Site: brandenburg
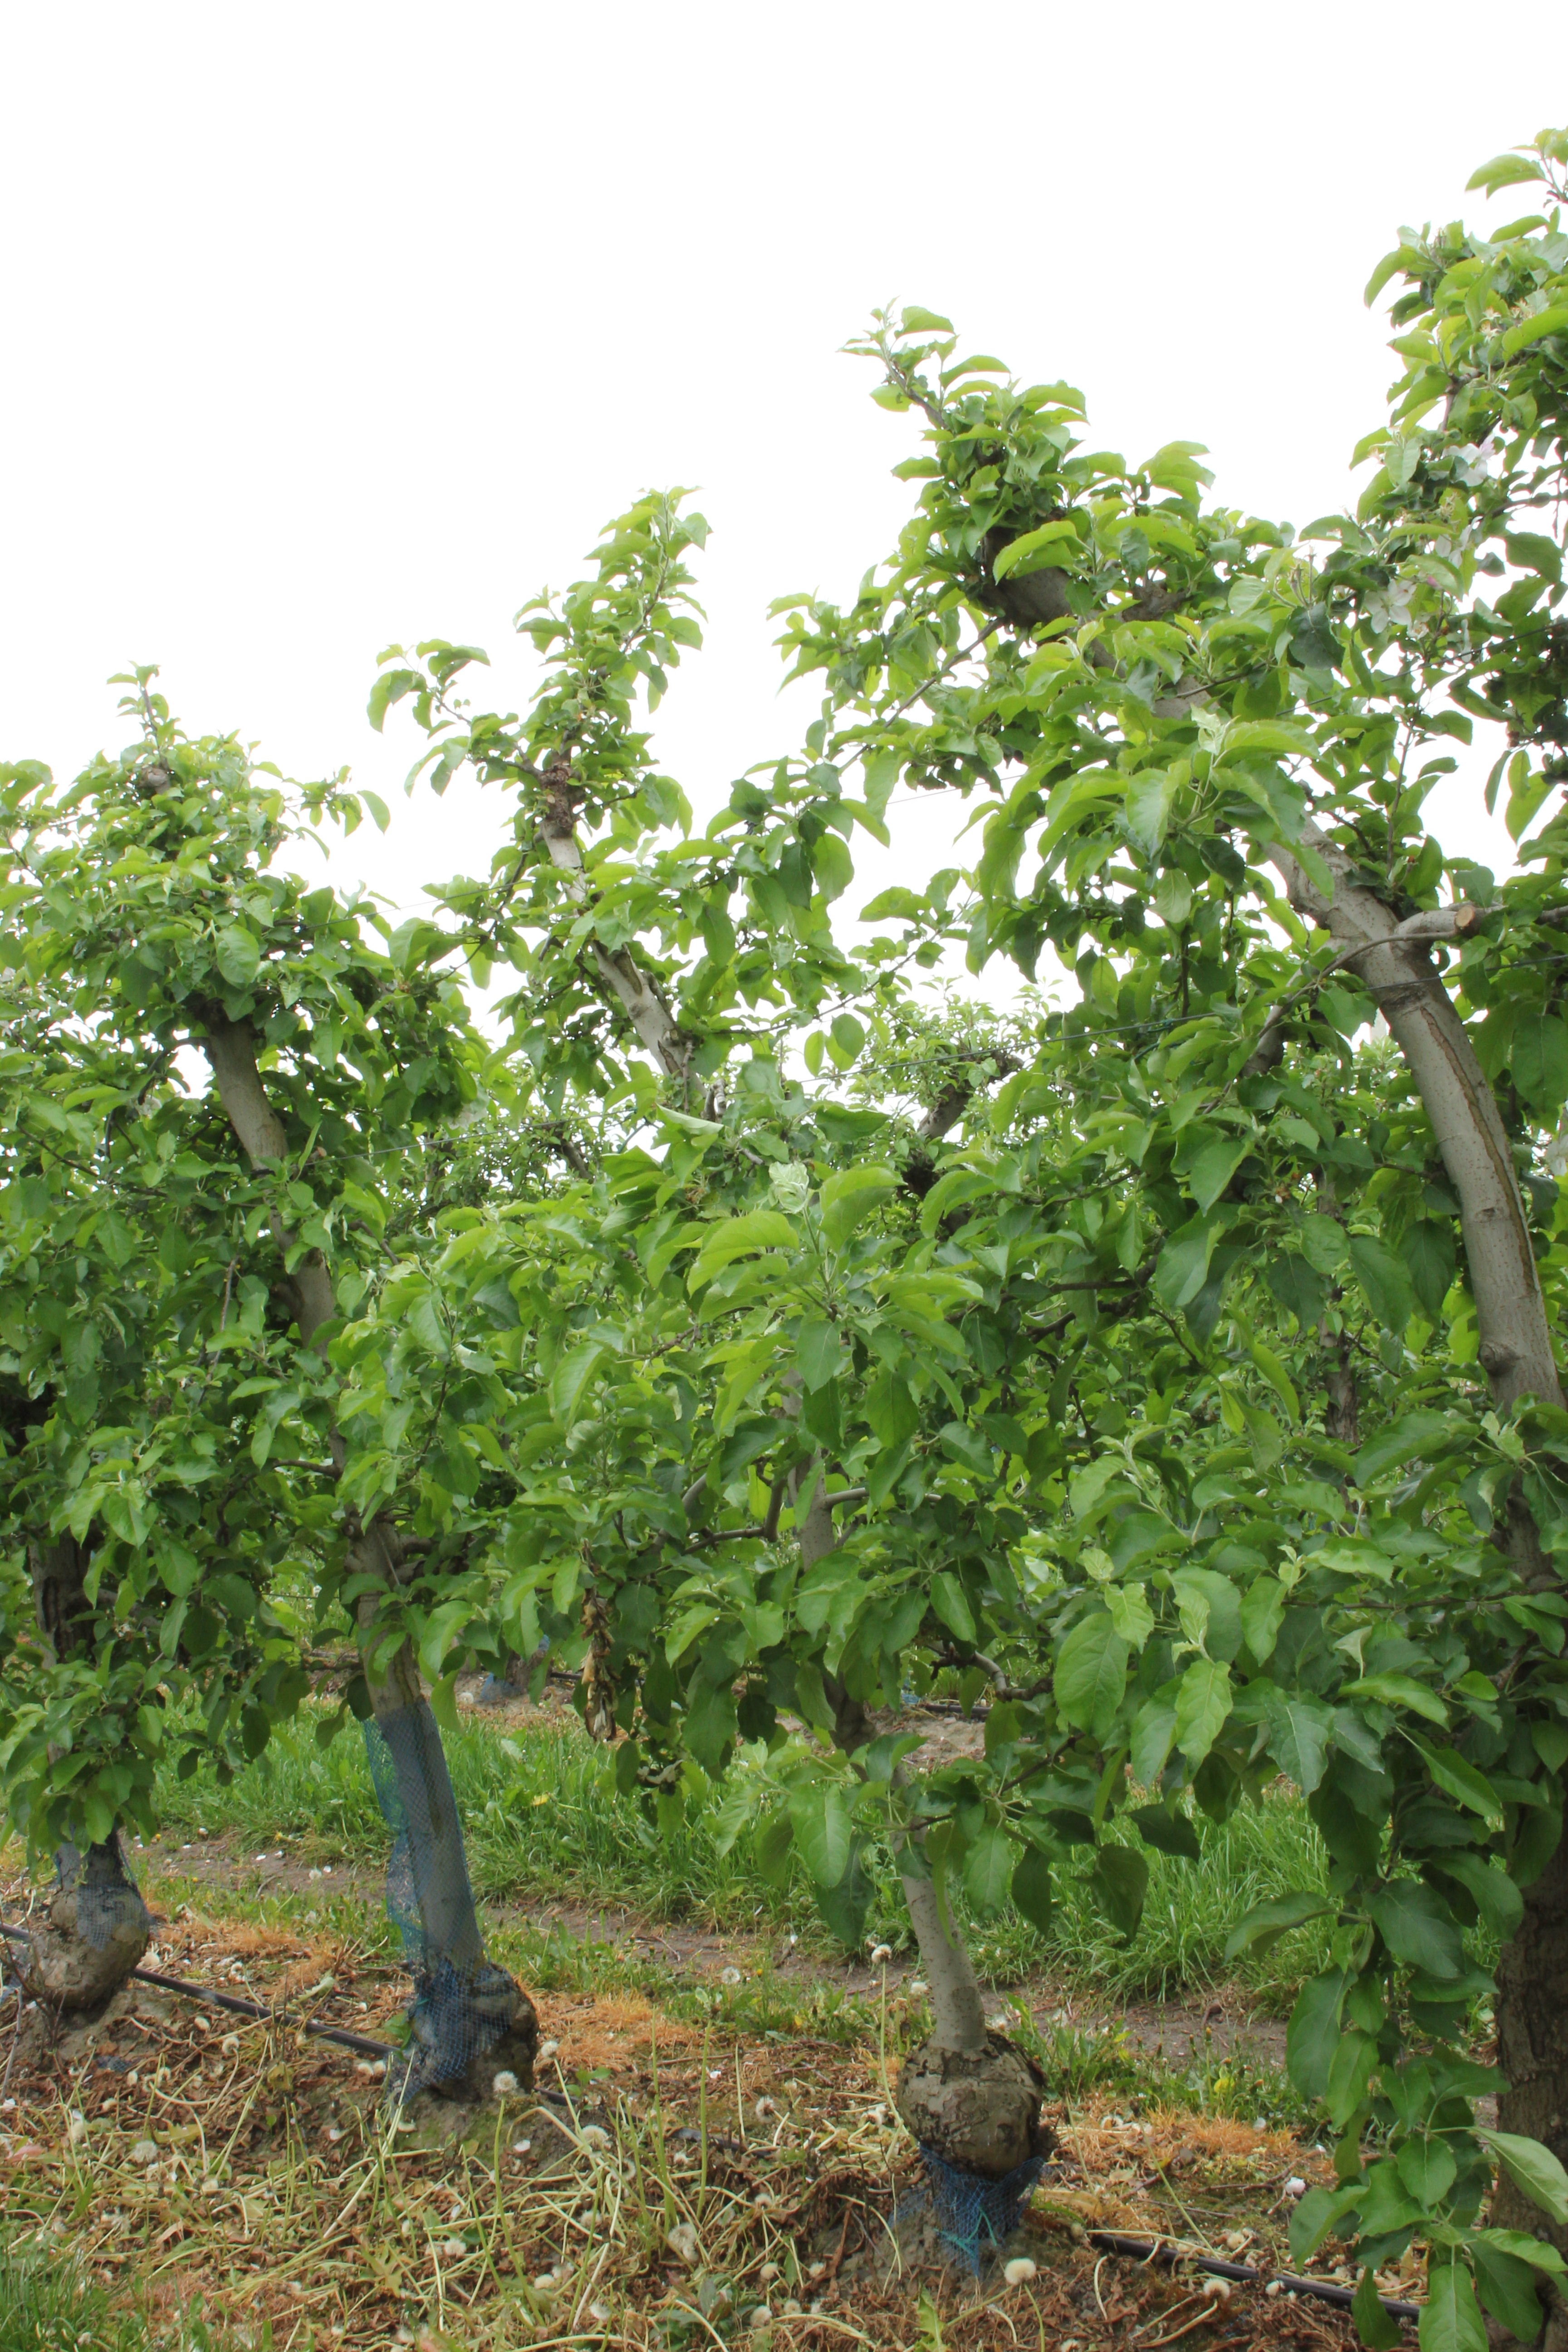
Growth stage (BBCH 67): Flowering